Quinn Redeker

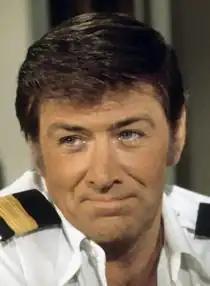
Quinn Redeker in The Love Boat II 1977

Quinn Redeker (May 2, 1936 – December 20, 2022) was an American actor and screenwriter, best known for his work on daytime dramas.